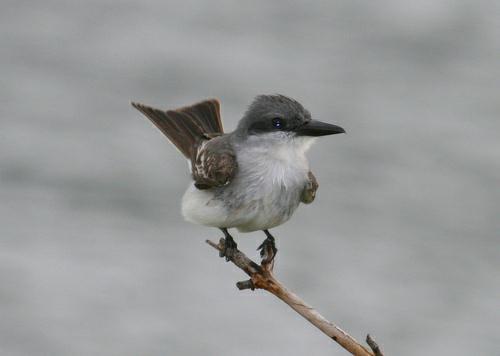
A photo of a gray kingbird